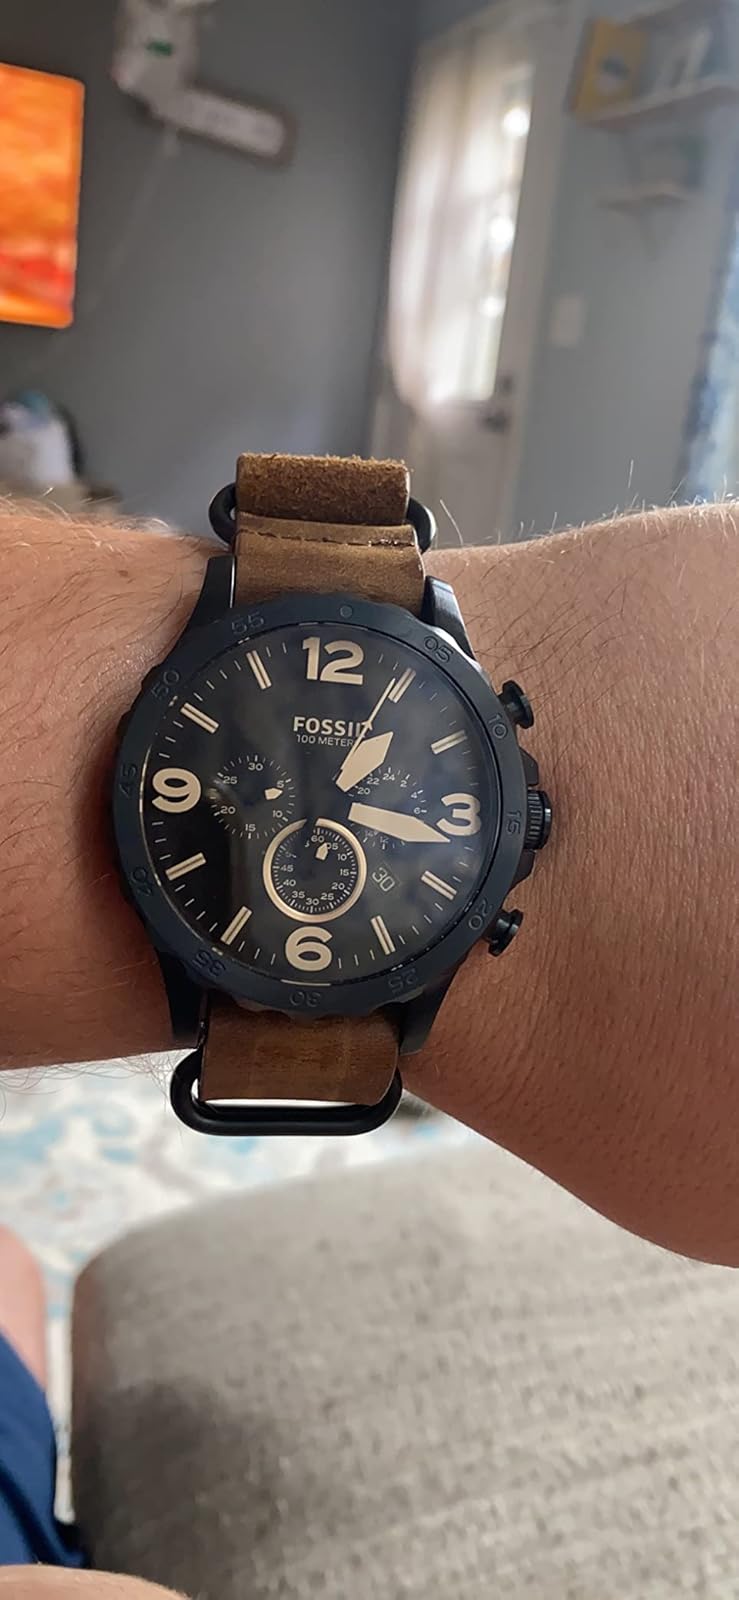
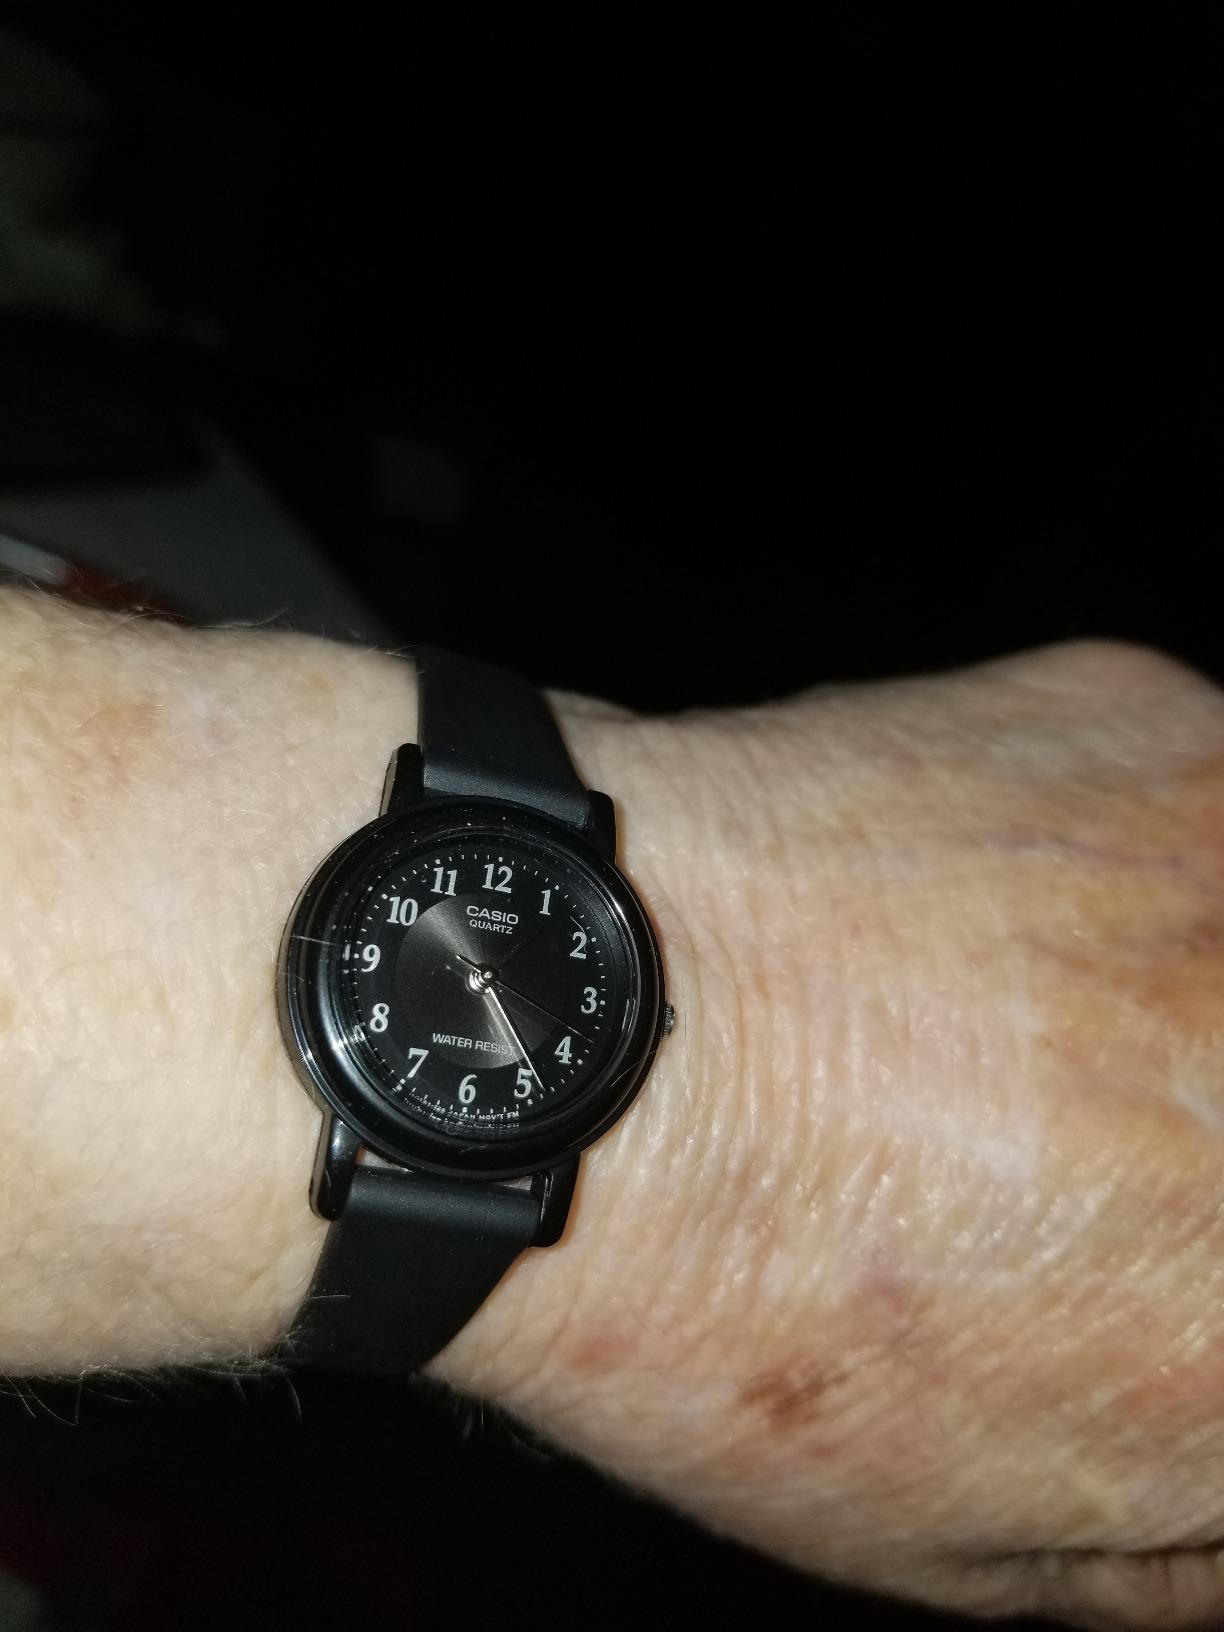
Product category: accessories_watch
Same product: no